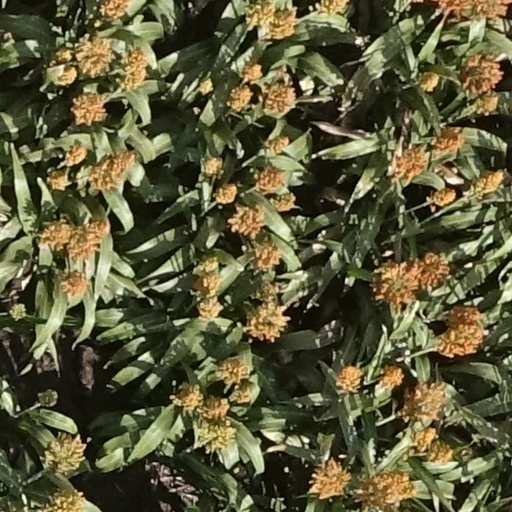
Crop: sorghum